Ajax Wanderers R.U.F.C.

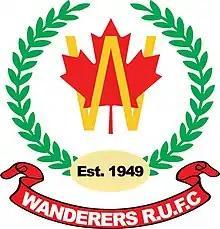

Ajax Wanderers R.U.F.C. are a rugby union club that is based in Ajax, Ontario, Canada. The Senior men's team currently runs two teams with the top XV squad competing in the Ontario Marshall Provincial division. the 2012 season saw the men win both the 1st division and second division granting them promotion to the Ontario Marshall Premier division for the 2013 season.